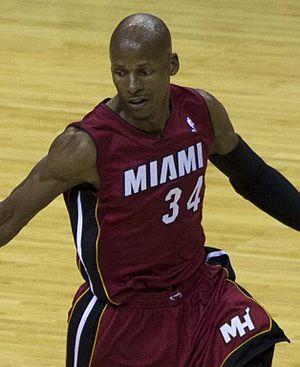
Le Heat de Miami est une franchise de la National Basketball Association basée à Miami en Floride. Elle évolue au sein de la Conférence Est, dans la Division Sud-Est. Malgré seulement trois décennies d'existence, le Heat dispose d'un des plus grands palmarès de la ligue avec cinq finales NBA et trois titres de champion. Le Heat dispute ses matchs à domicile dans l'American Airlines Arena.
Walter Ray Allen dit Ray Allen, né le 20 juillet 1975, est un joueur américain de basket-ball ayant évolué au poste d'arrière en NBA pendant 18 saisons. Il est considéré comme l'un des meilleurs tireurs à trois points de l'histoire de la NBA.